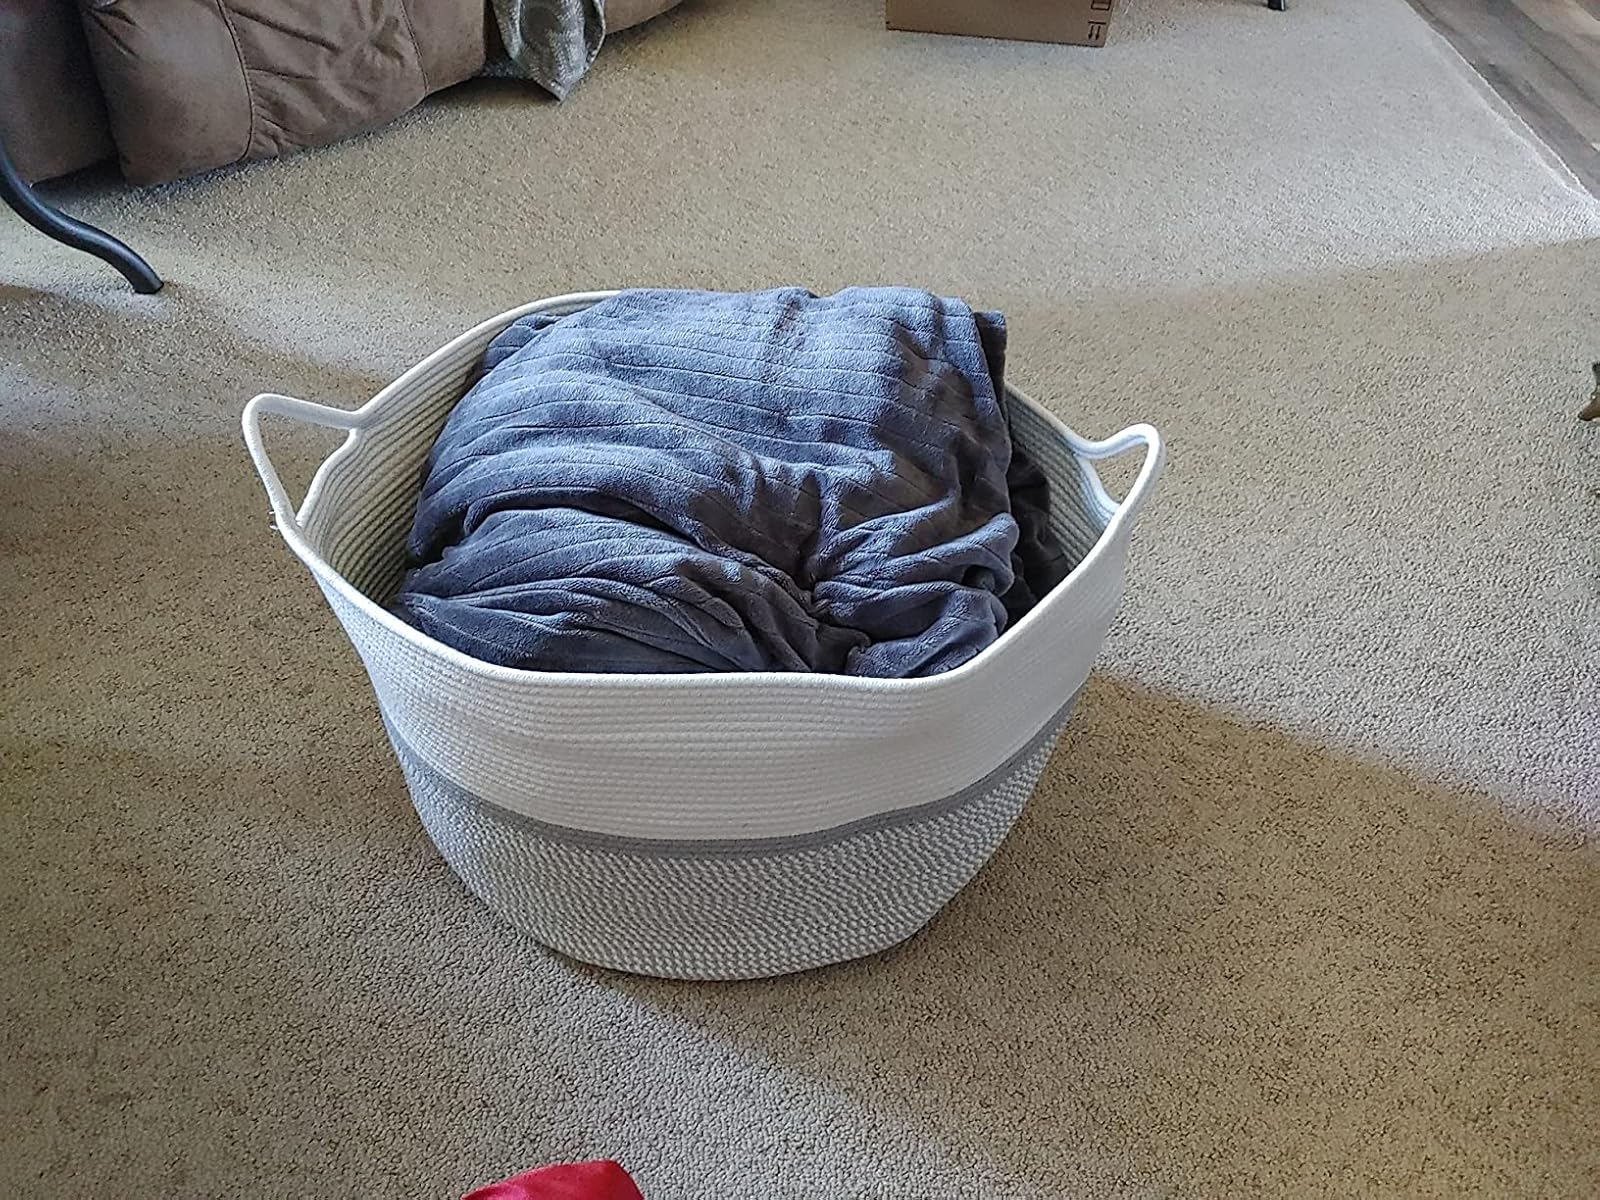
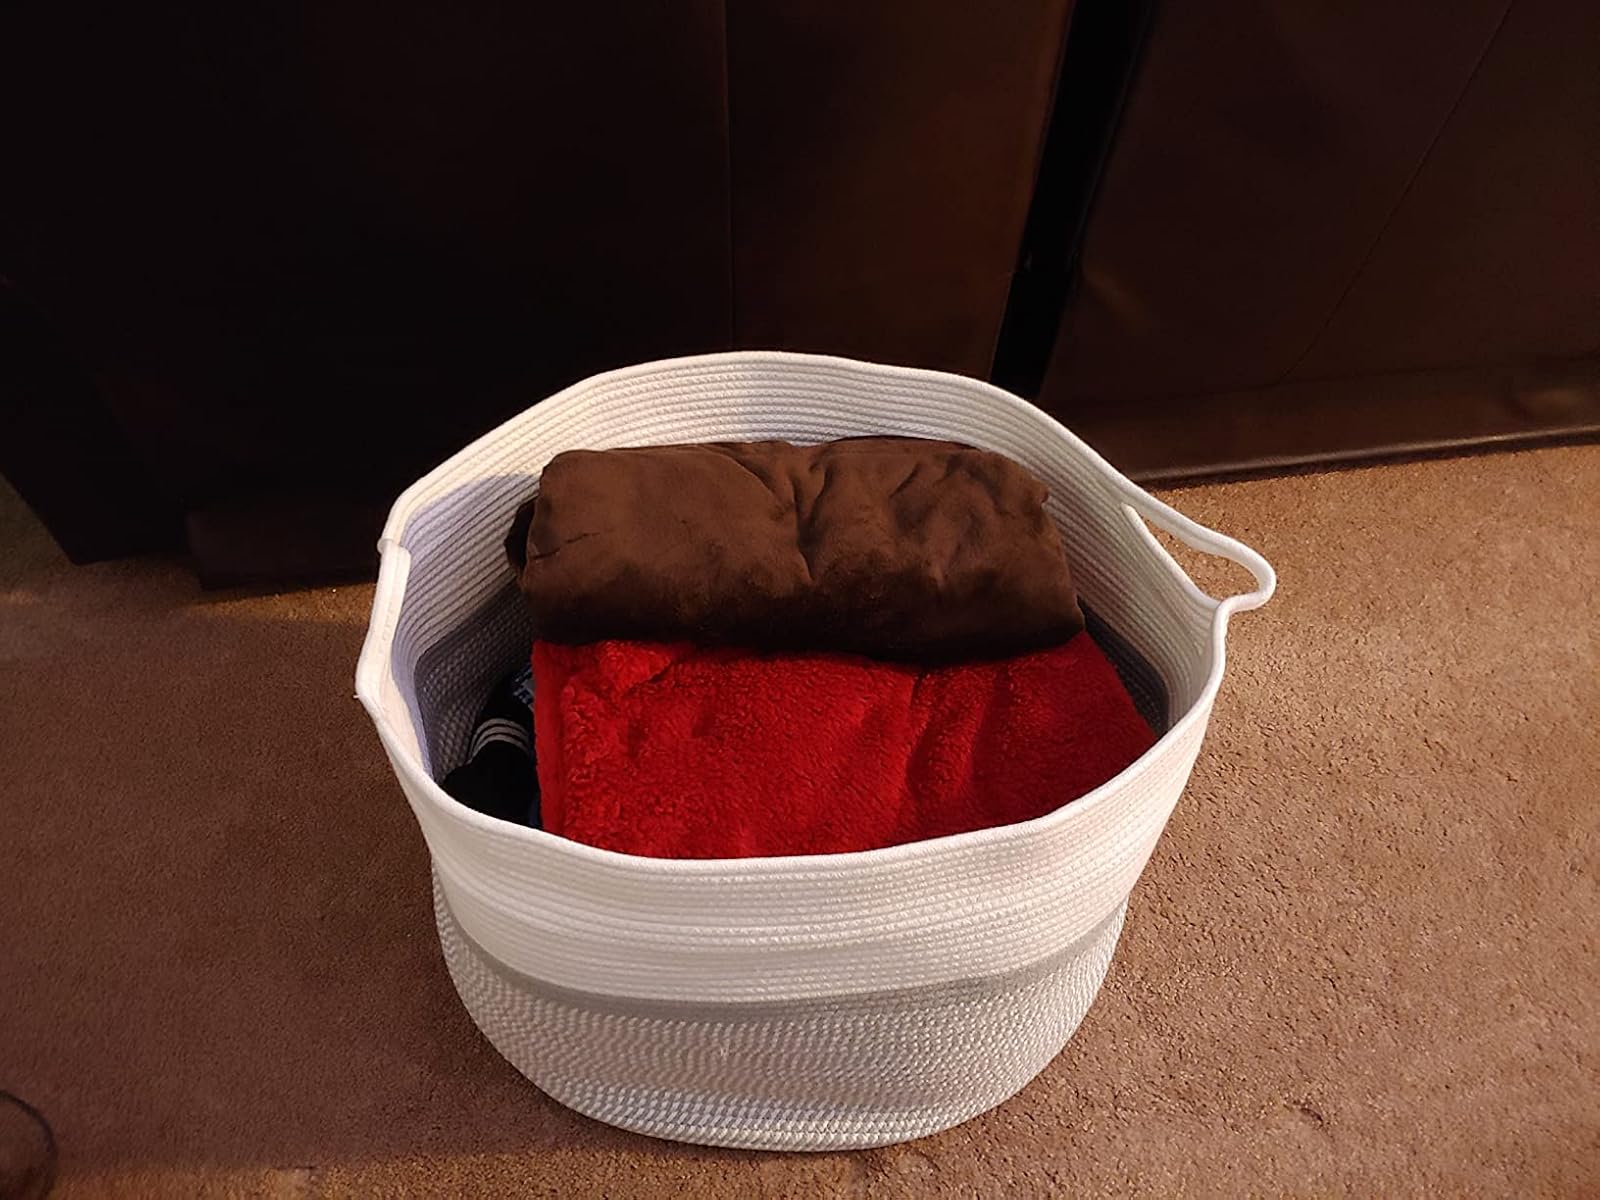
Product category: items_hamper
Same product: yes